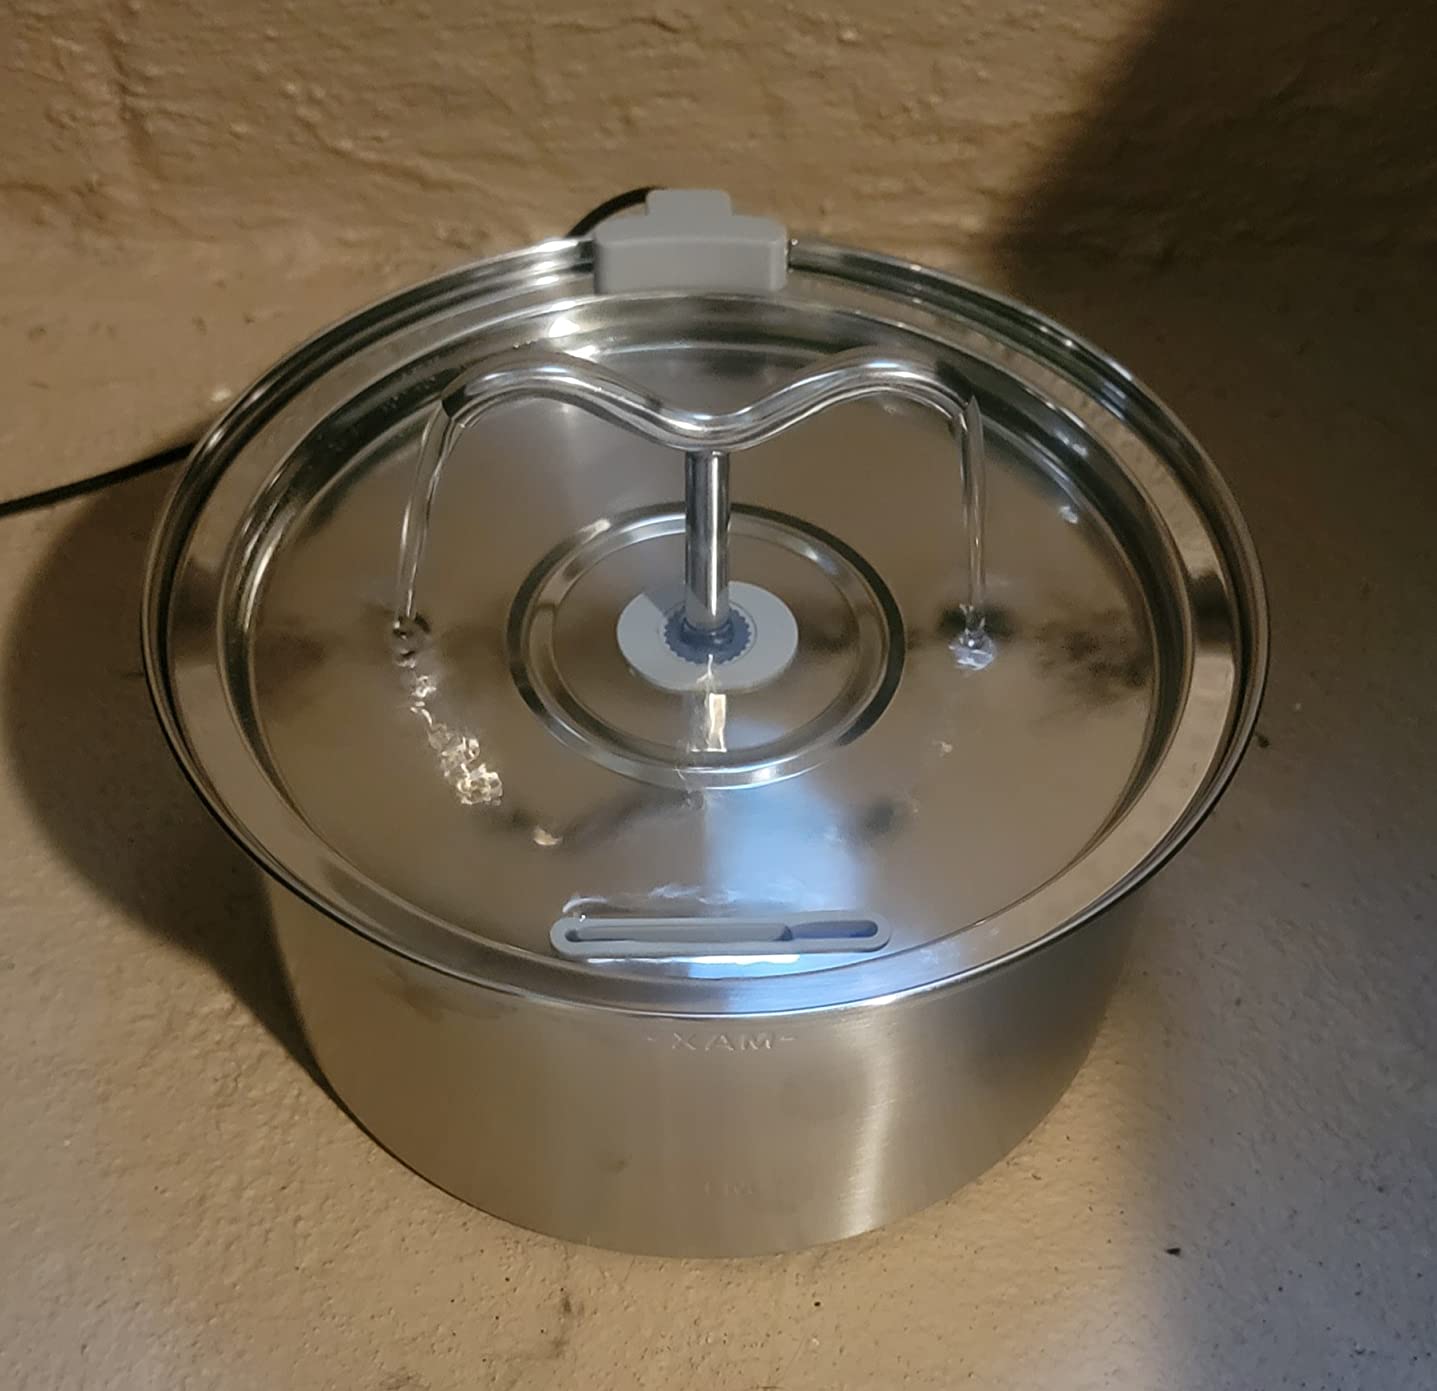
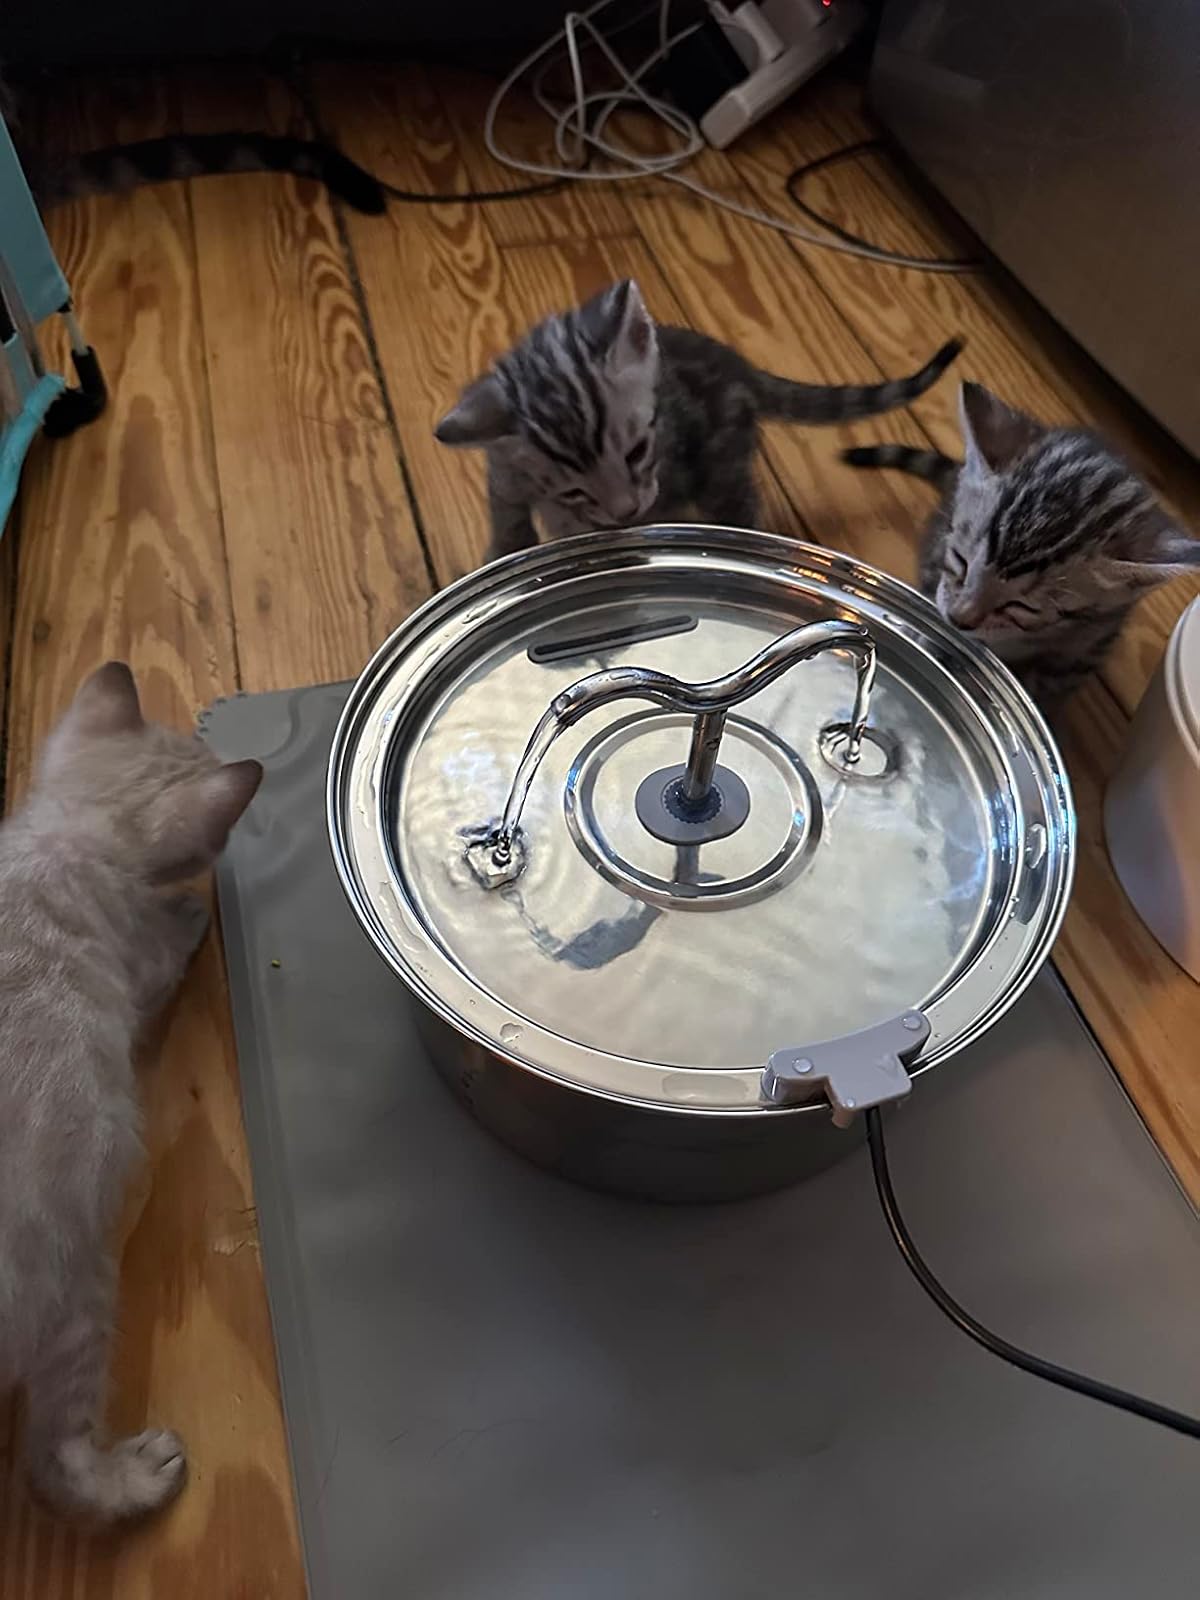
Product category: items_bowl
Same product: yes